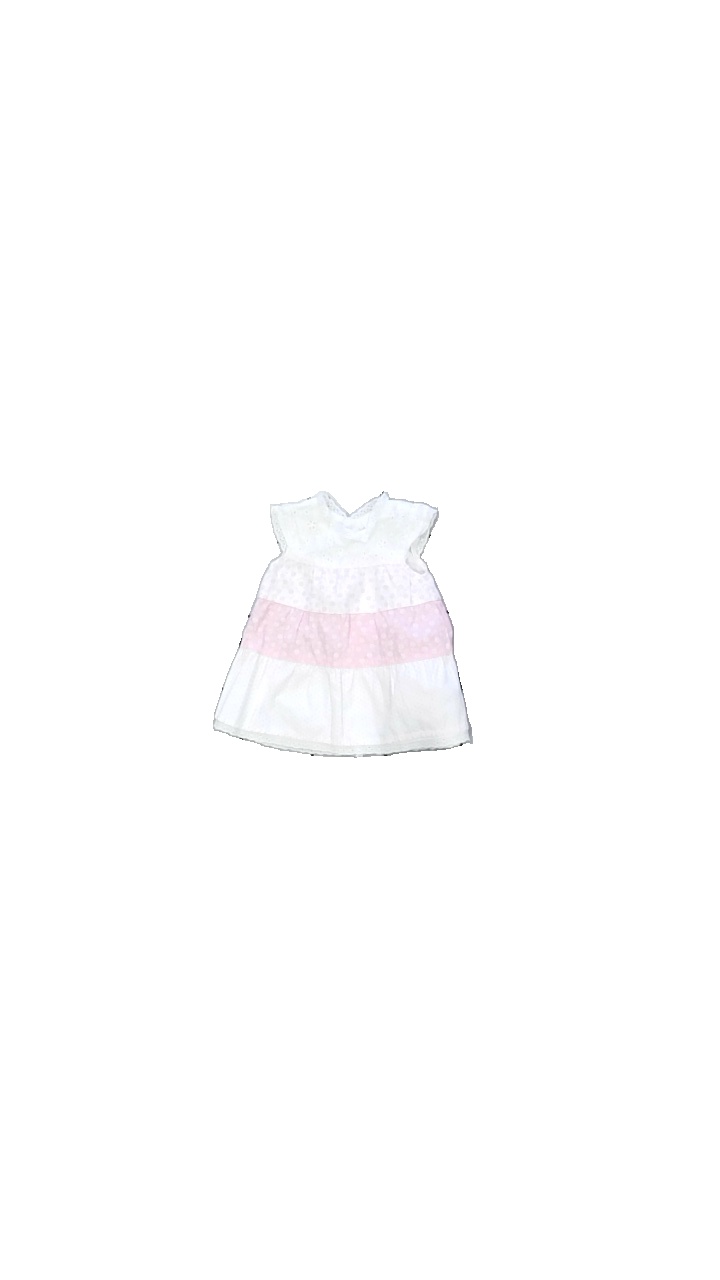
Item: Dress (Children)
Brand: Kappahl
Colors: White, Pink
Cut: Regular
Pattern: Floral print
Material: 100% cotton
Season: Summer
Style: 90s
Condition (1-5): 5
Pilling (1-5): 5
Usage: Reuse
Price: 50-100